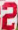
Number: 2